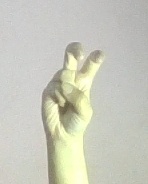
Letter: toot